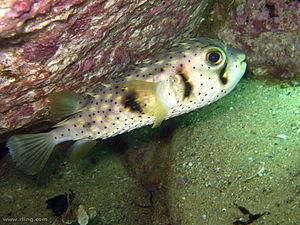
La famille des Diodontidae regroupe des espèces de poissons ayant la capacité de gonfler. Une autre de leurs caractéristiques est d'avoir des piquants, ce qui les distingue des Tetraodontidae qui eux n'en ont pas. Actuellement, une vingtaine d'espèces sont incluses dans cette famille.